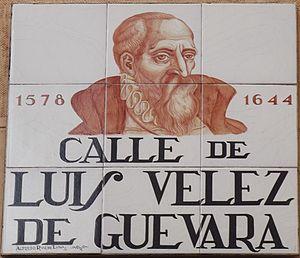
Luís Vélez de Guevara, né en 1579 à Ecija et mort le 10 novembre 1644 à Madrid, est un auteur dramatique et romancier du Siècle d'or espagnol.